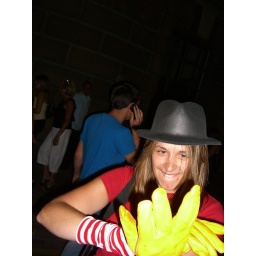
jack white falls in glove with a girl